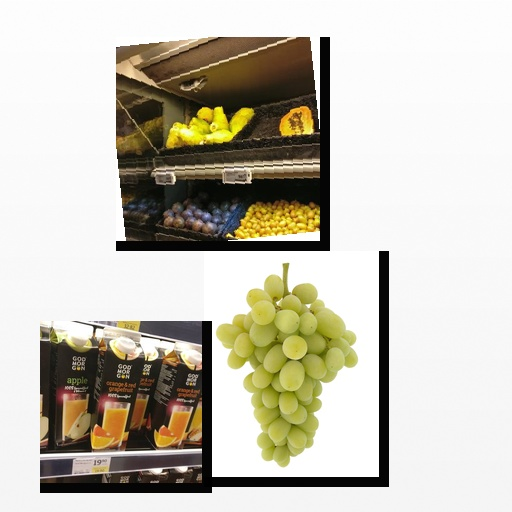
Food items: papaya, grapes, orange_red_grapefruit_juice